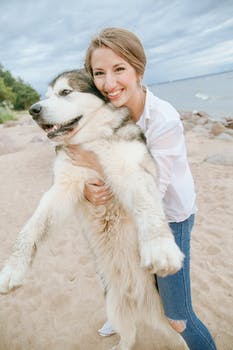
Label: No Watermark